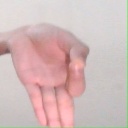
अक्षर: ज्ञ